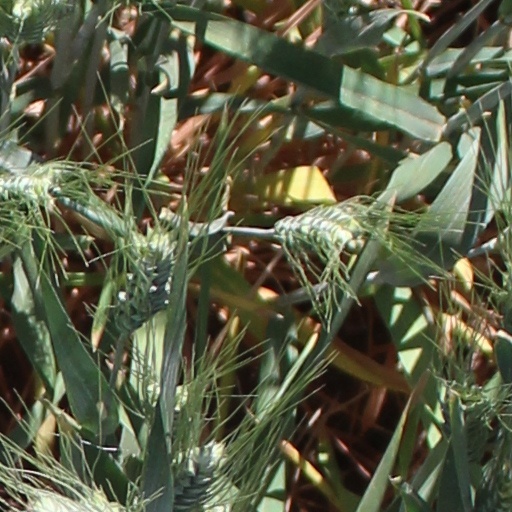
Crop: wheat